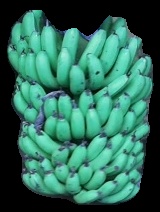
Variety: pachbale
Grade: grade1